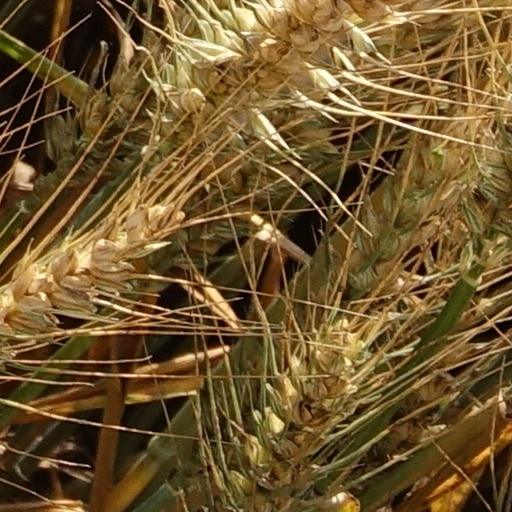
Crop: wheat